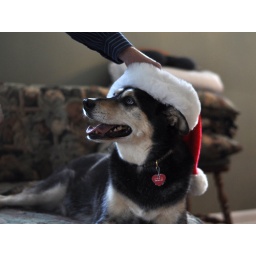
Although she is one of my favorite subjects, trying to get a dog to sit still in a Santa hat is a challenge.